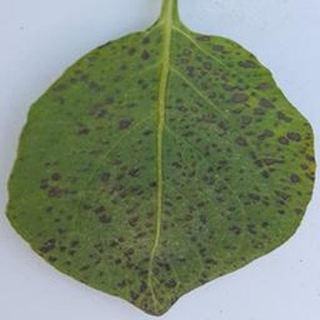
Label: potato_early_blight